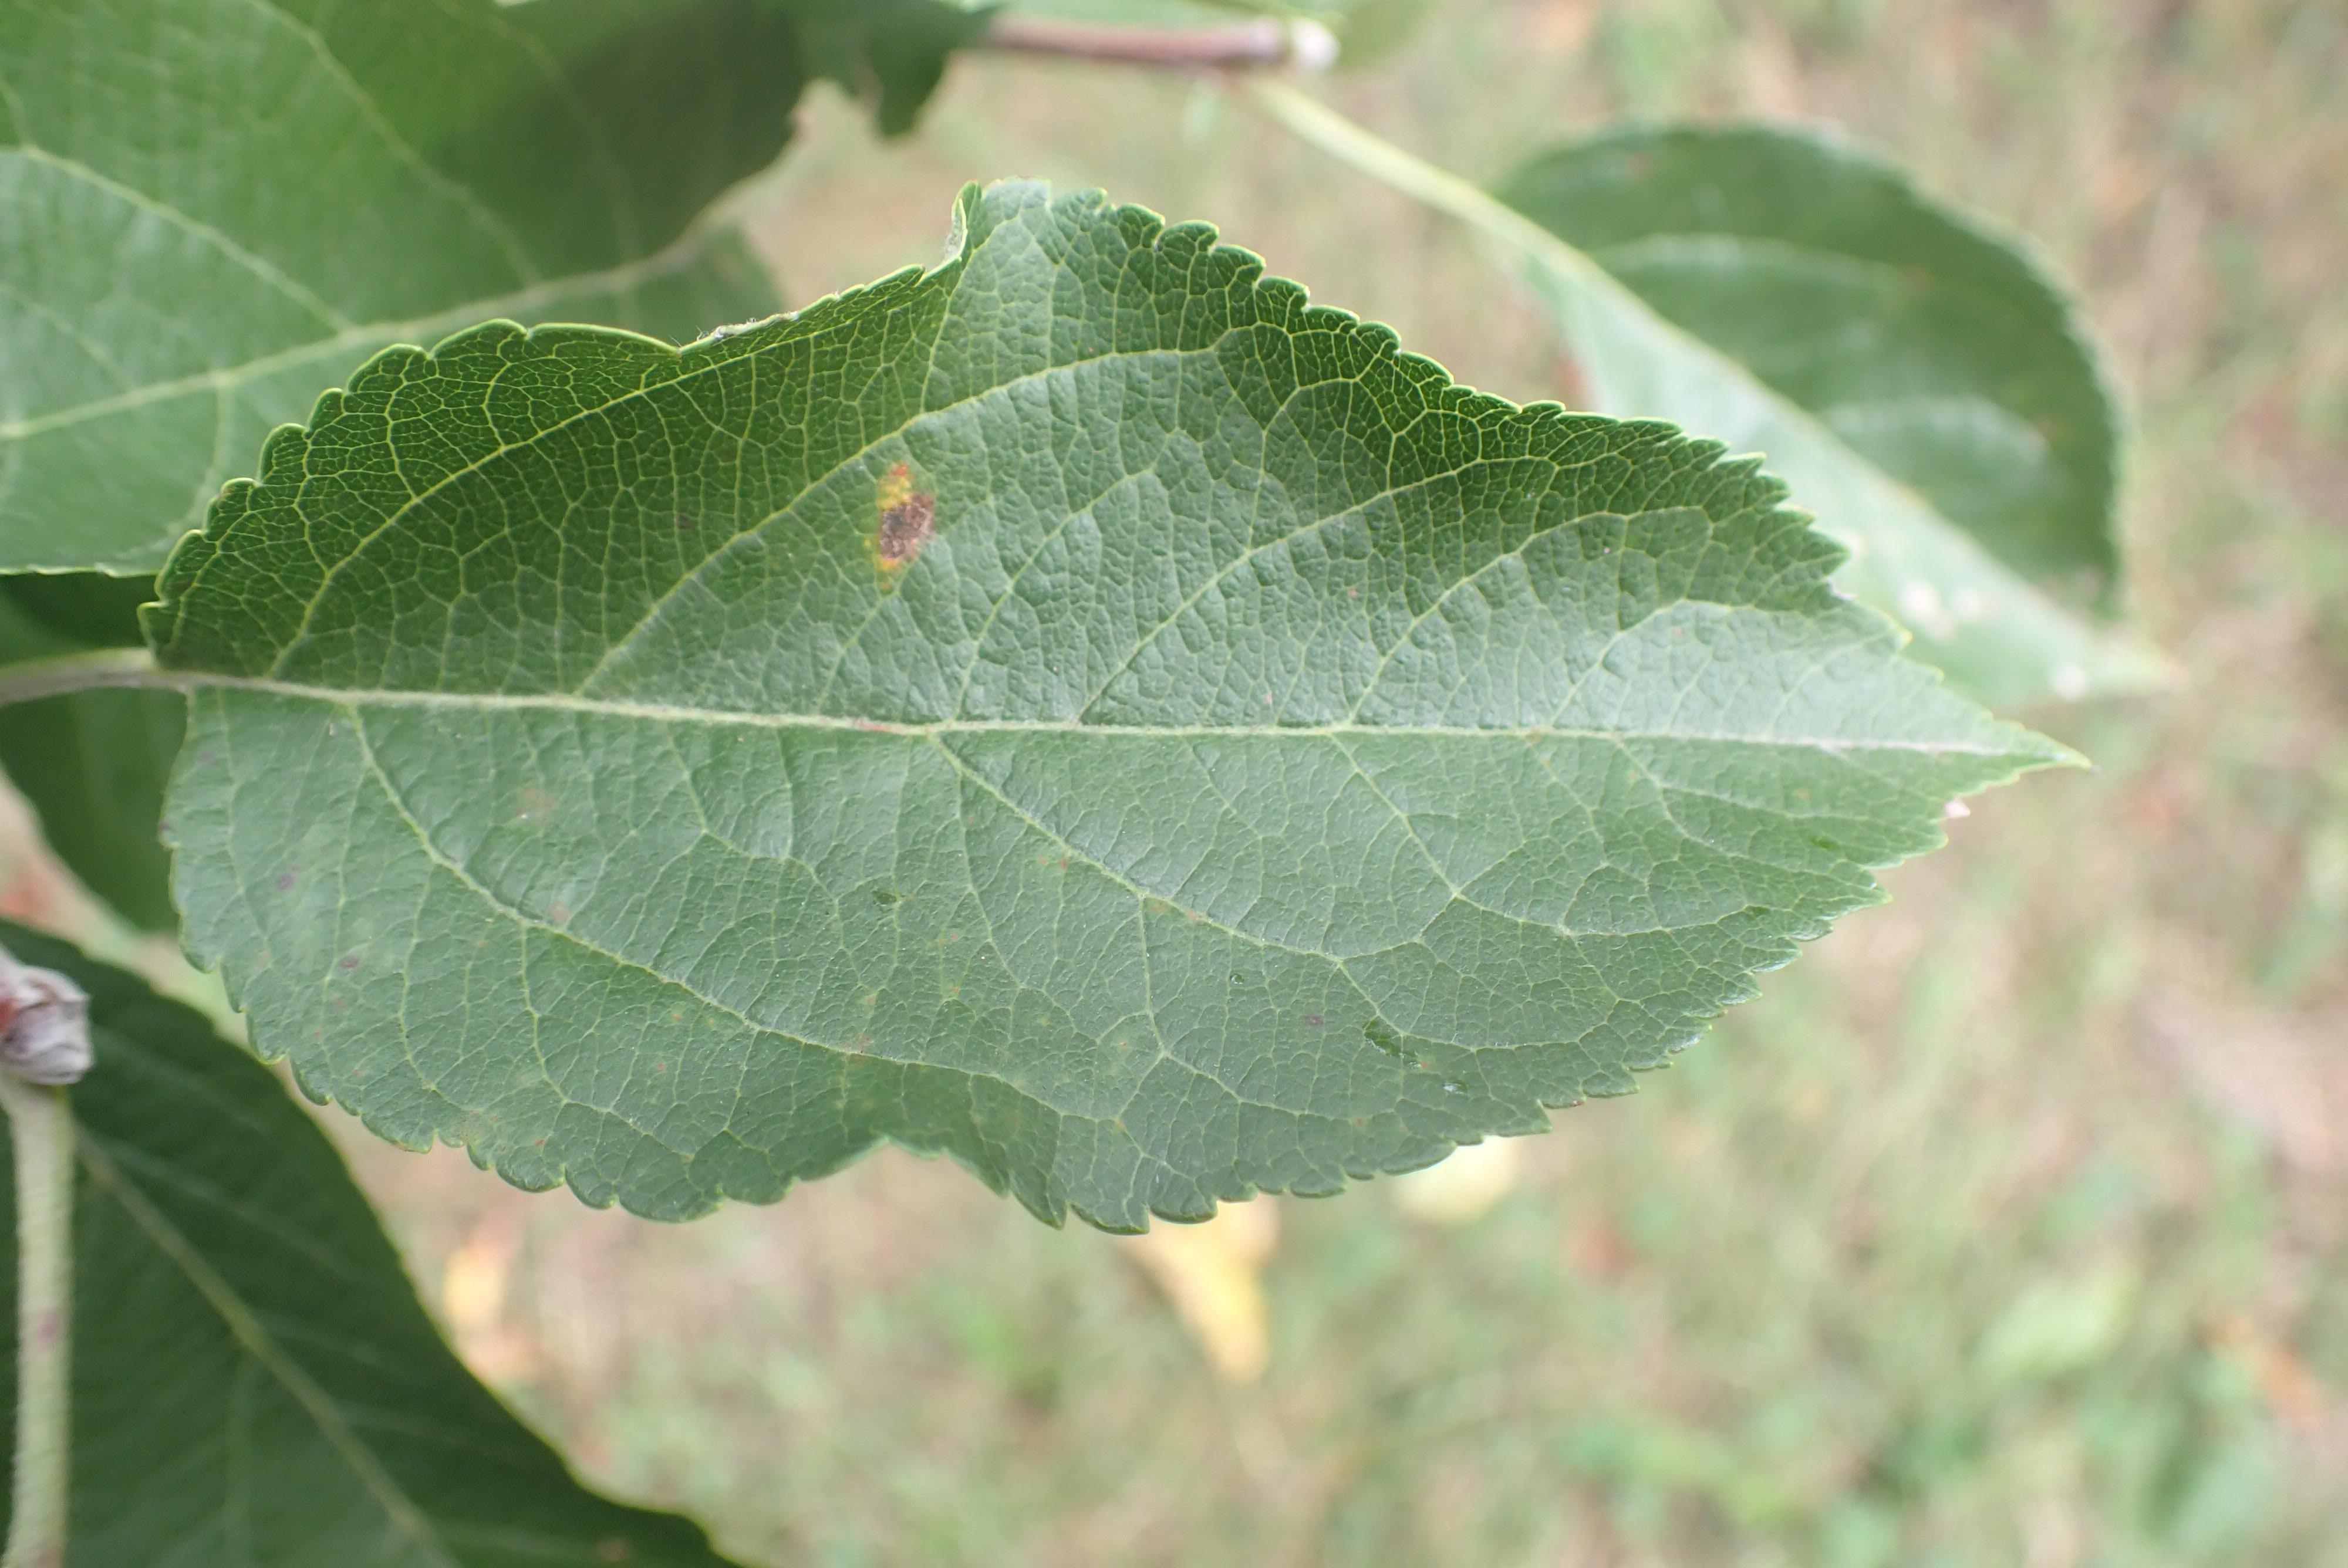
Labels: rust